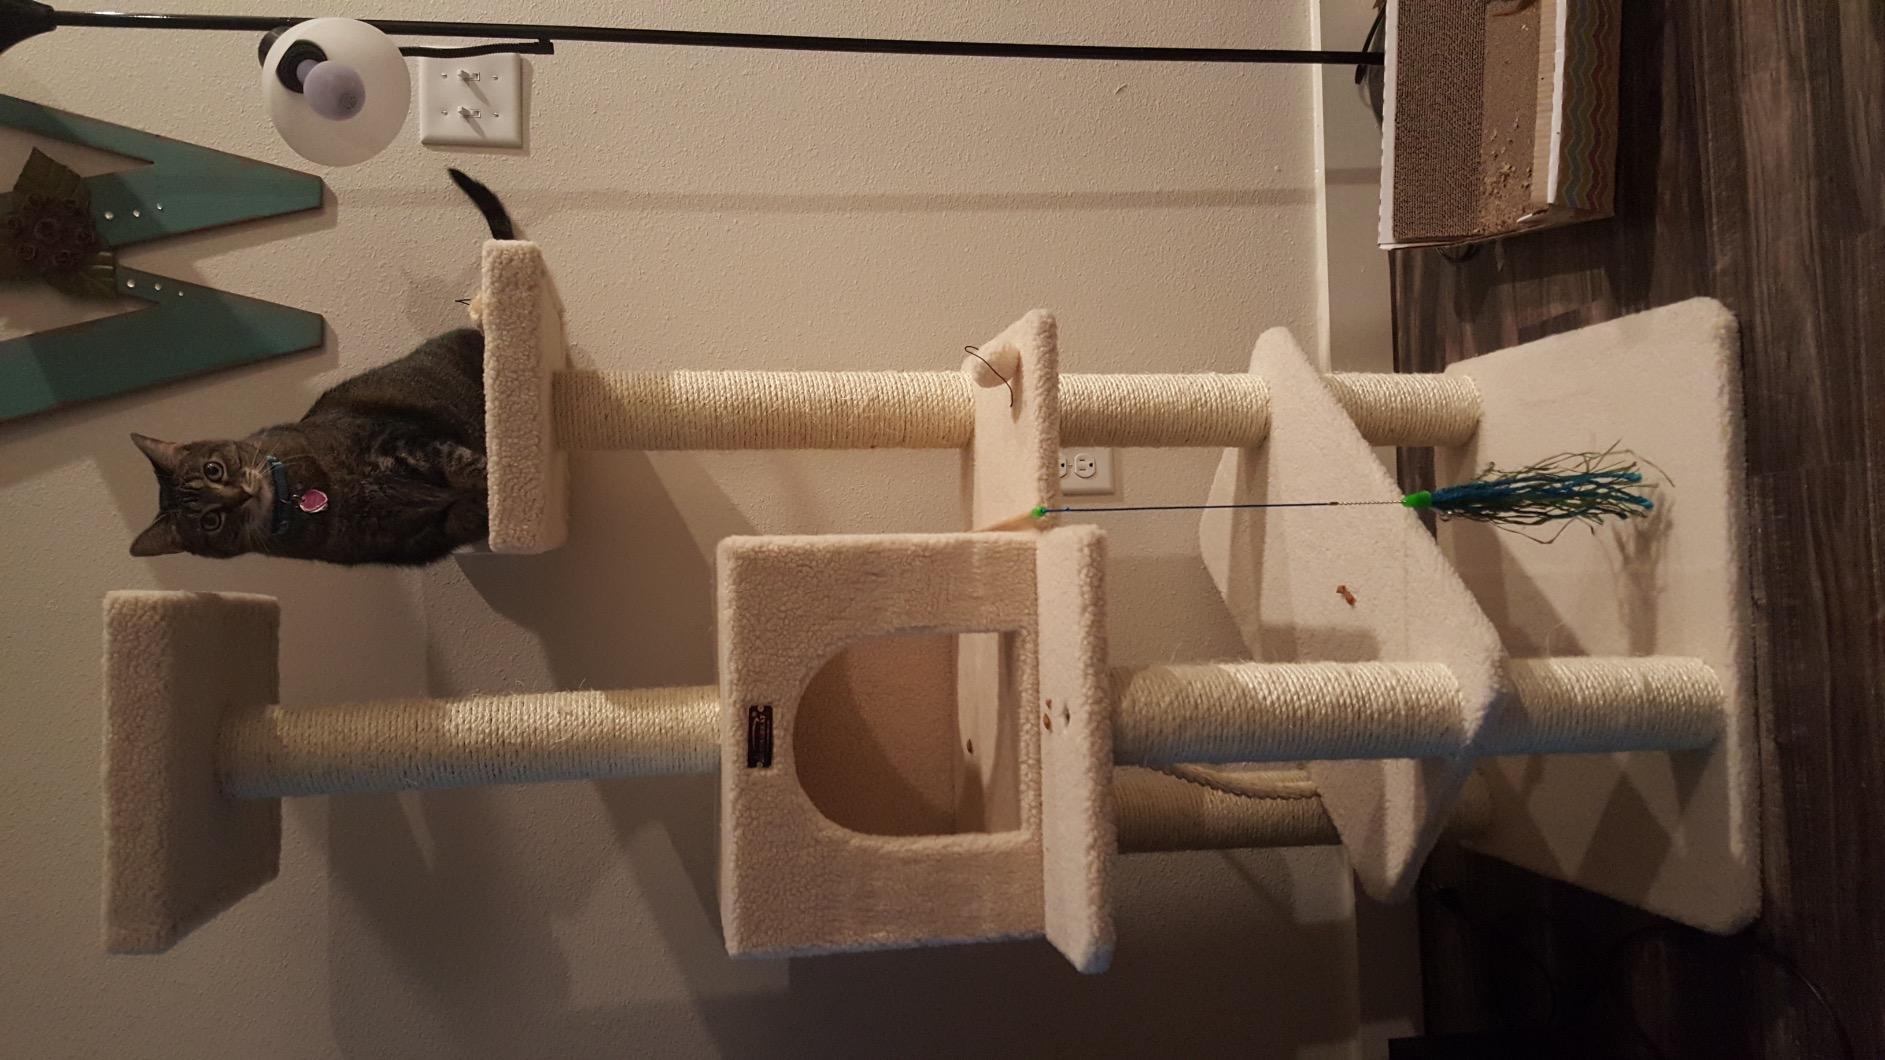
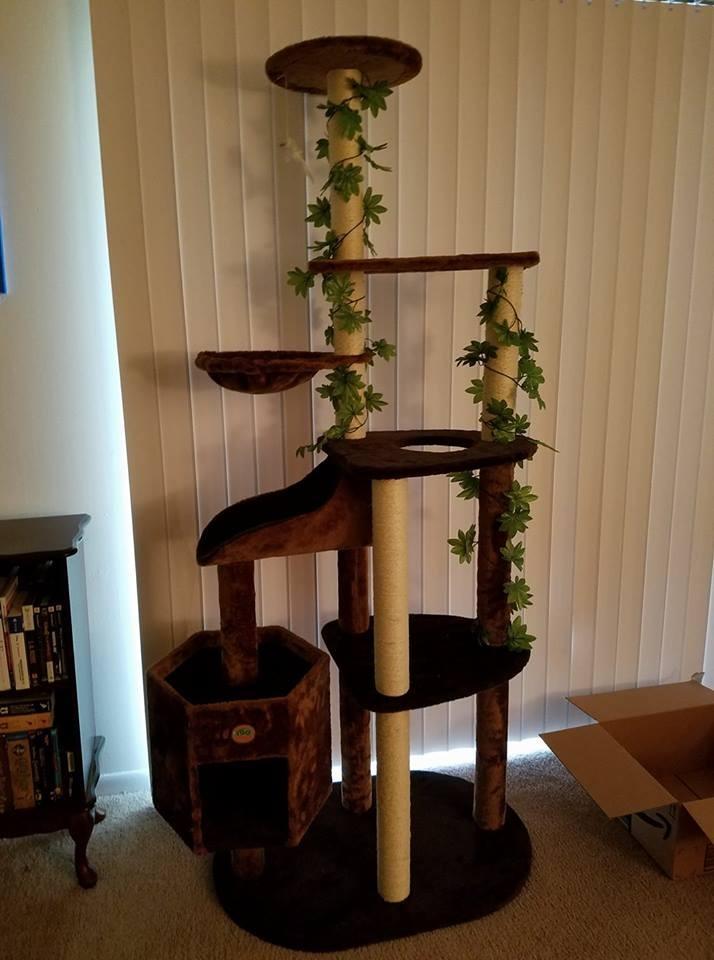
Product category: items_cat tree
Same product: no